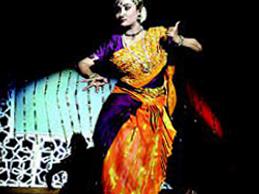
Dance form: kathak